Jabez Howland House

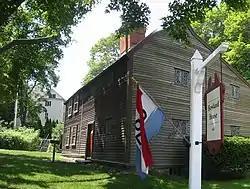

The Jabez Howland House is a historic house at 33 Sandwich Street in Plymouth, Massachusetts.